Josef Jiří Švec

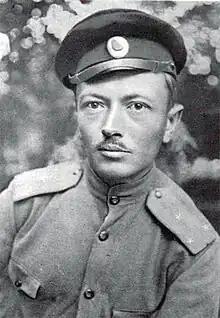

Josef Jiří Švec (19 July 1883 – 25 October 1918) was a Czech military officer, member of and later of the Czechoslovak Legion in Russia; he had formerly been a teacher. He committed suicide after the men under his command refused to obey his orders. He is one of the most commemorated members of the Czechoslovak legions.